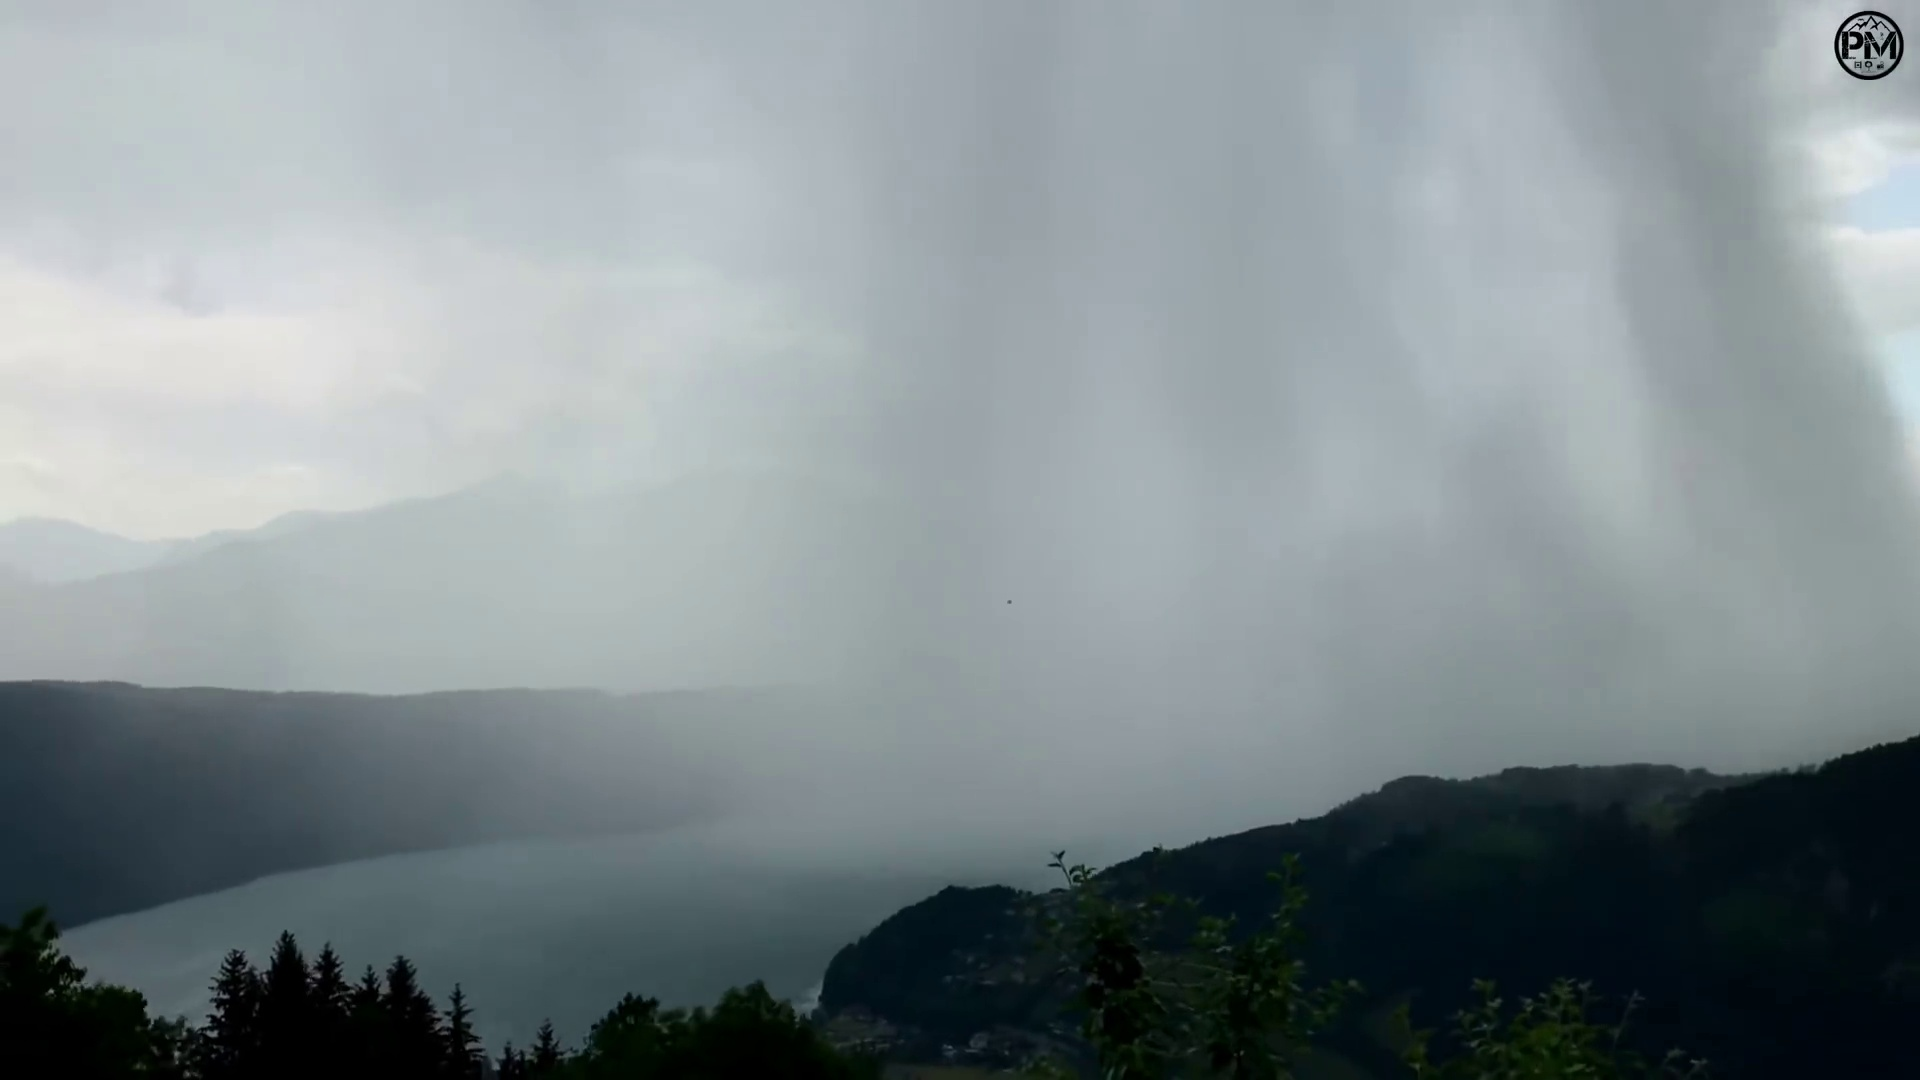
Fire: no
Smoke: no